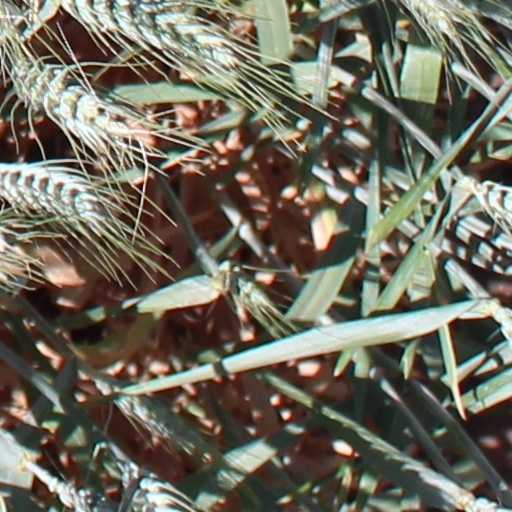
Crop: wheat